Alte Pinakothek

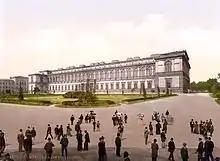
Alte Pinakothek, hand-painted photograph,

The Wittelsbach collection was begun by Duke Wilhelm IV (1508–1550) who ordered important contemporary painters to create several history paintings, including "The Battle of Alexander at Issus" of Albrecht Altdorfer. Elector Maximilian I (1597–1651) commissioned in 1616 four hunt paintings from Peter Paul Rubens and acquired many other paintings, especially the work of Albrecht Dürer. He even obtained "The Four Apostles" in the year 1627 due to pressure on the Nuremberg city fathers. A few years later however 21 paintings were confiscated and moved to Sweden during the occupation of Munich in the Thirty Years war. Maximilian's grandson Maximilian II Emanuel (1679–1726) purchased a large number of Dutch and Flemish paintings when he was Governor of the Spanish Netherlands. So he bought for example in 1698 in Antwerp from Gisbert van Colen 12 pictures of Peter Paul Rubens and 13 of Van Dyck, with the pictures of Rubens from the personal estate of the artist which were therefore not intended for sale. Under Max Emanuel's successors, the purchases were largely discontinued due to the tight budget.